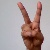
The image shows a hand gesture representing the letter 'V' in Indian Sign Language.